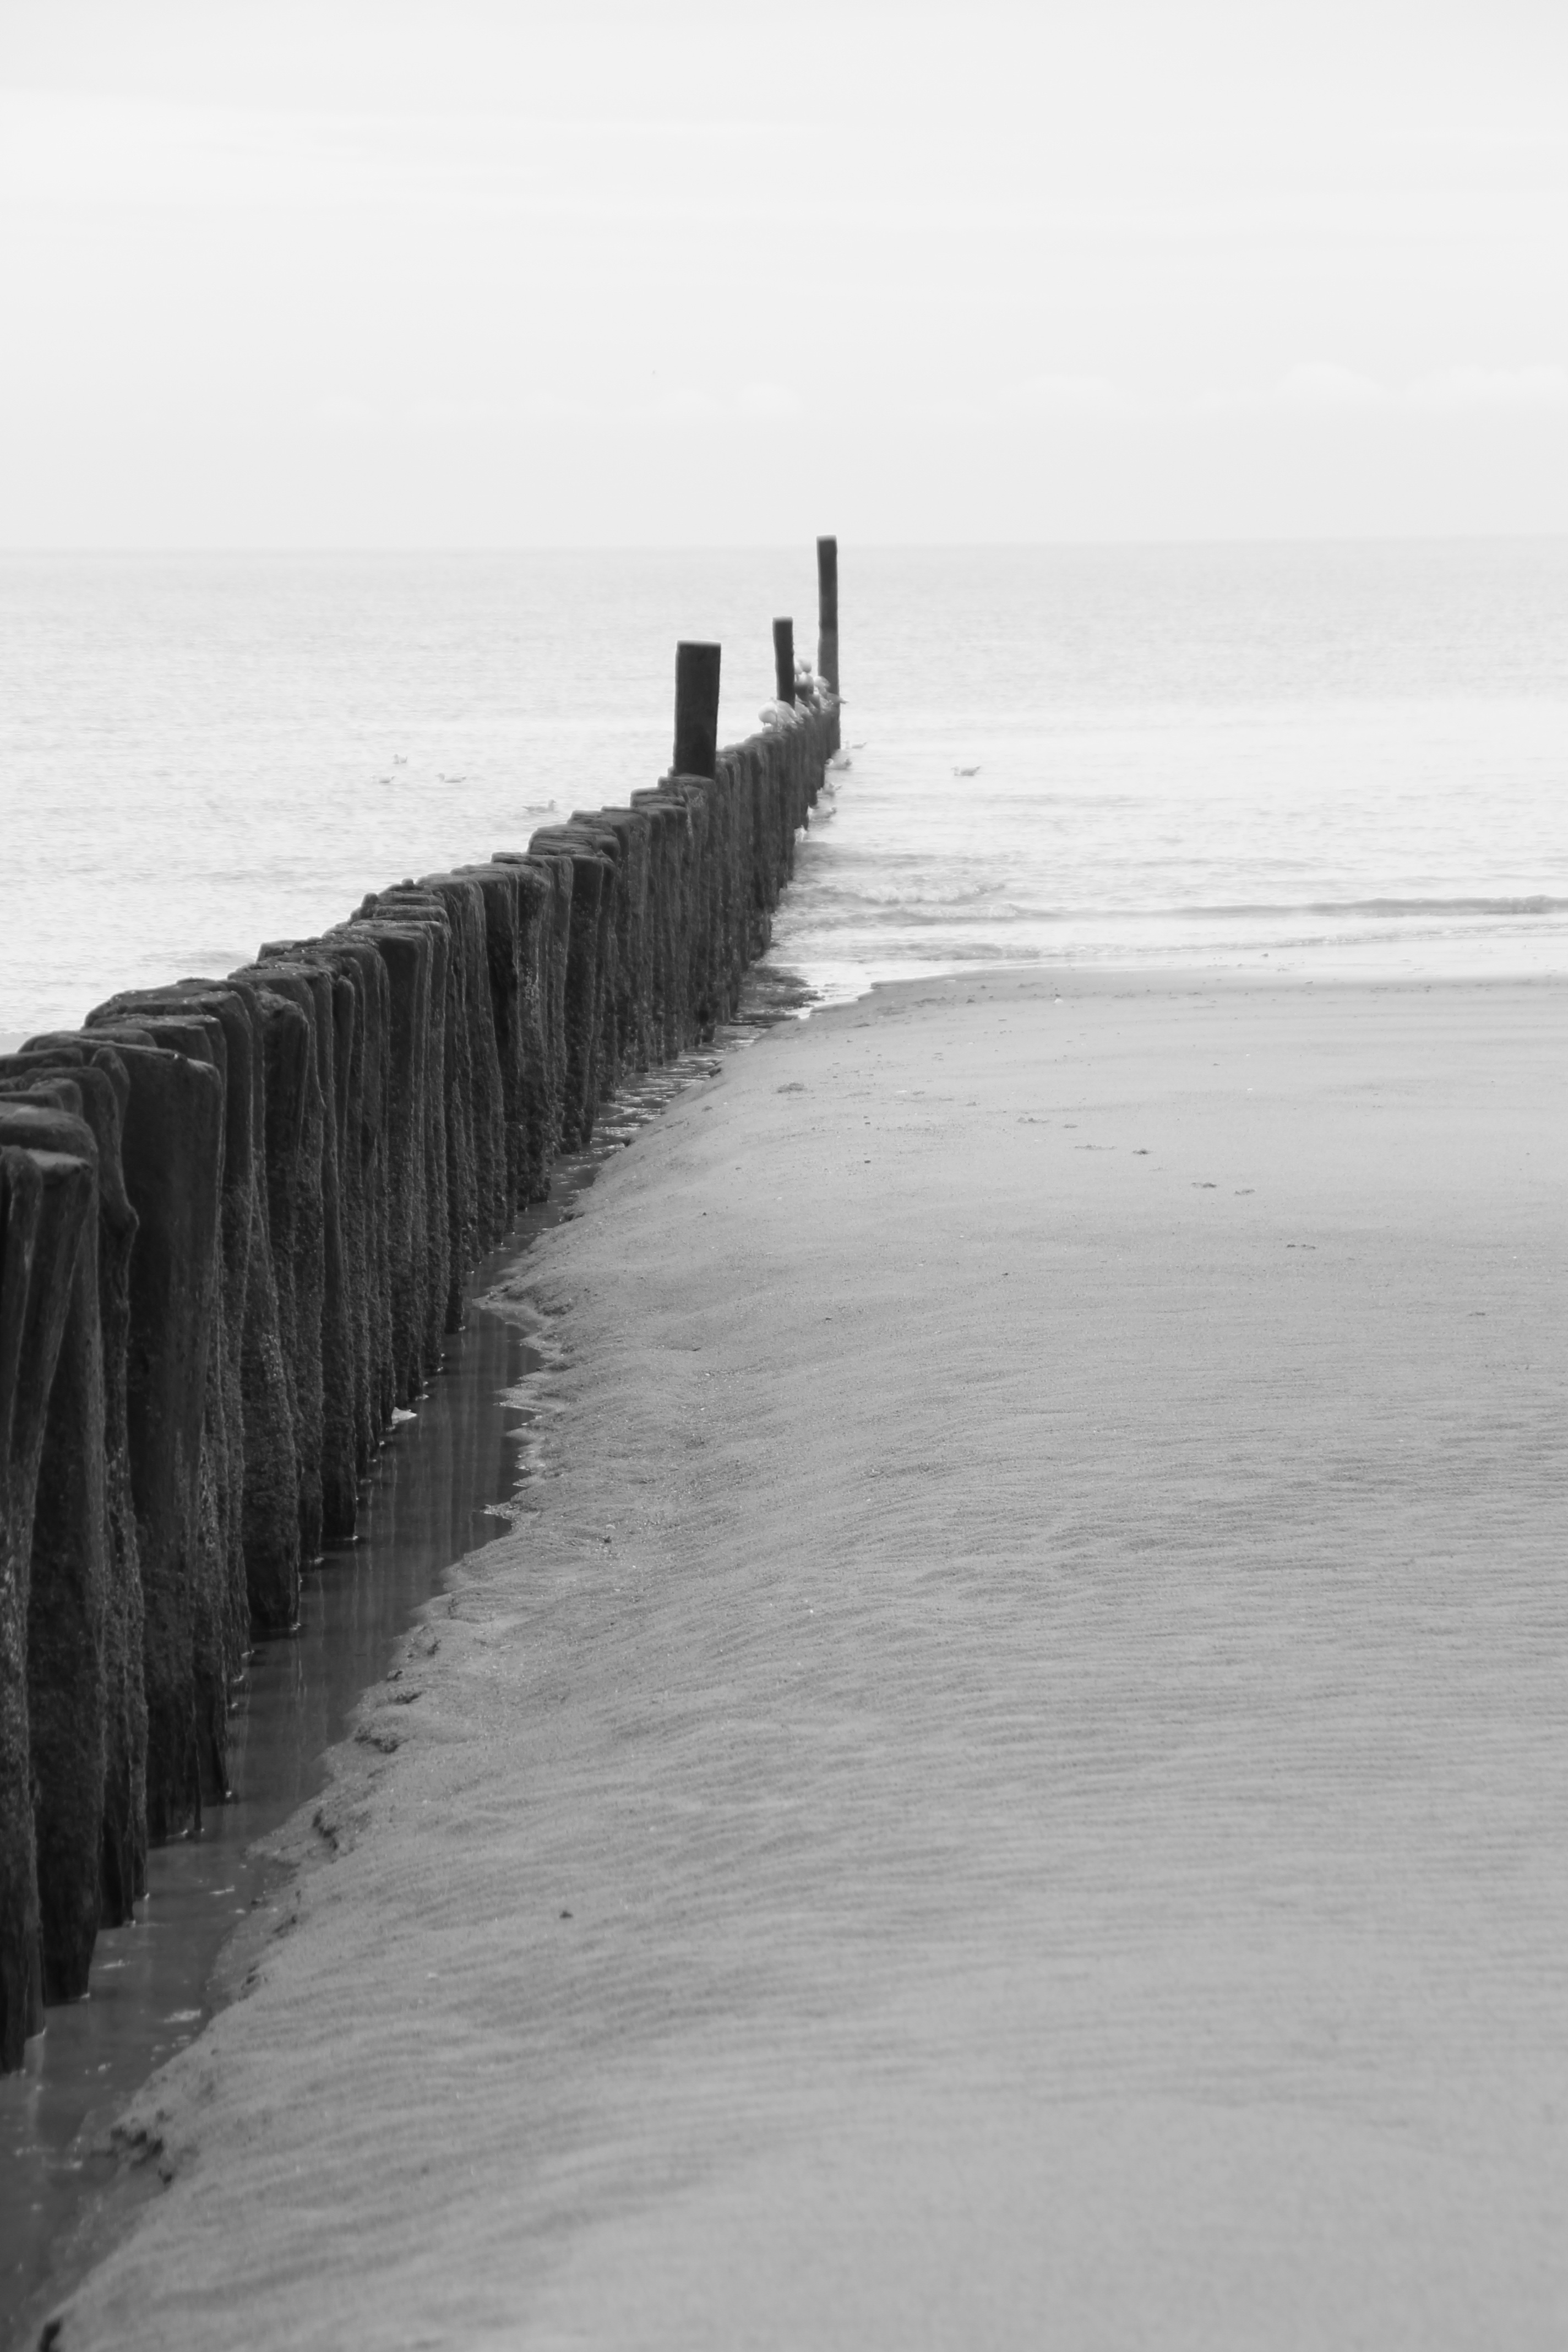
beach, sea, coast, water, sand, ocean, horizon, black and white, white, shore, wave, pier, walkway, bay, monochrome, material, body of water, breakwater, ebb, most beach, wood planks, monochrome photography, atmospheric phenomenon, wind wave